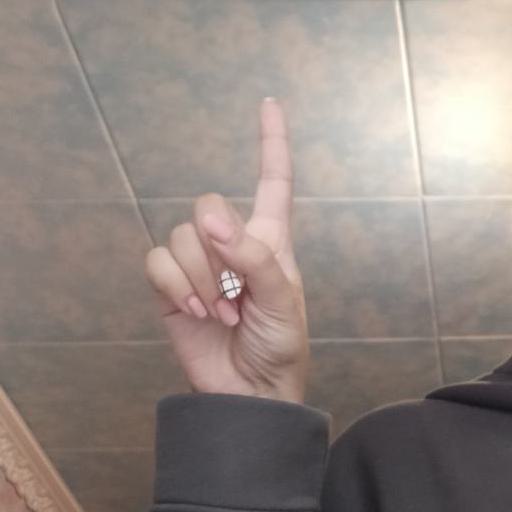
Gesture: one